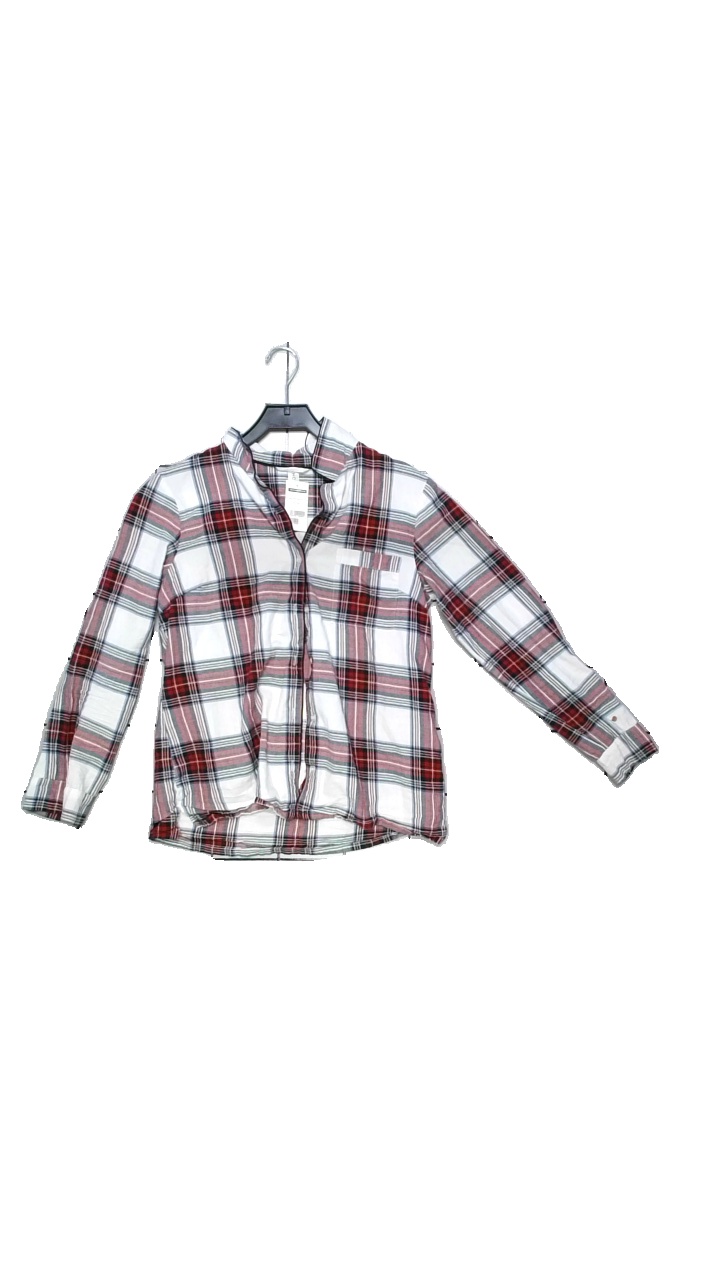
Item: Pajamas (Ladies)
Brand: Lindex
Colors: White, Multicolor, Red, Grey
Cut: Regular
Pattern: Geometric print
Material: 100% cotton
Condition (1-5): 5
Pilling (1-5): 3
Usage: Reuse
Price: <50